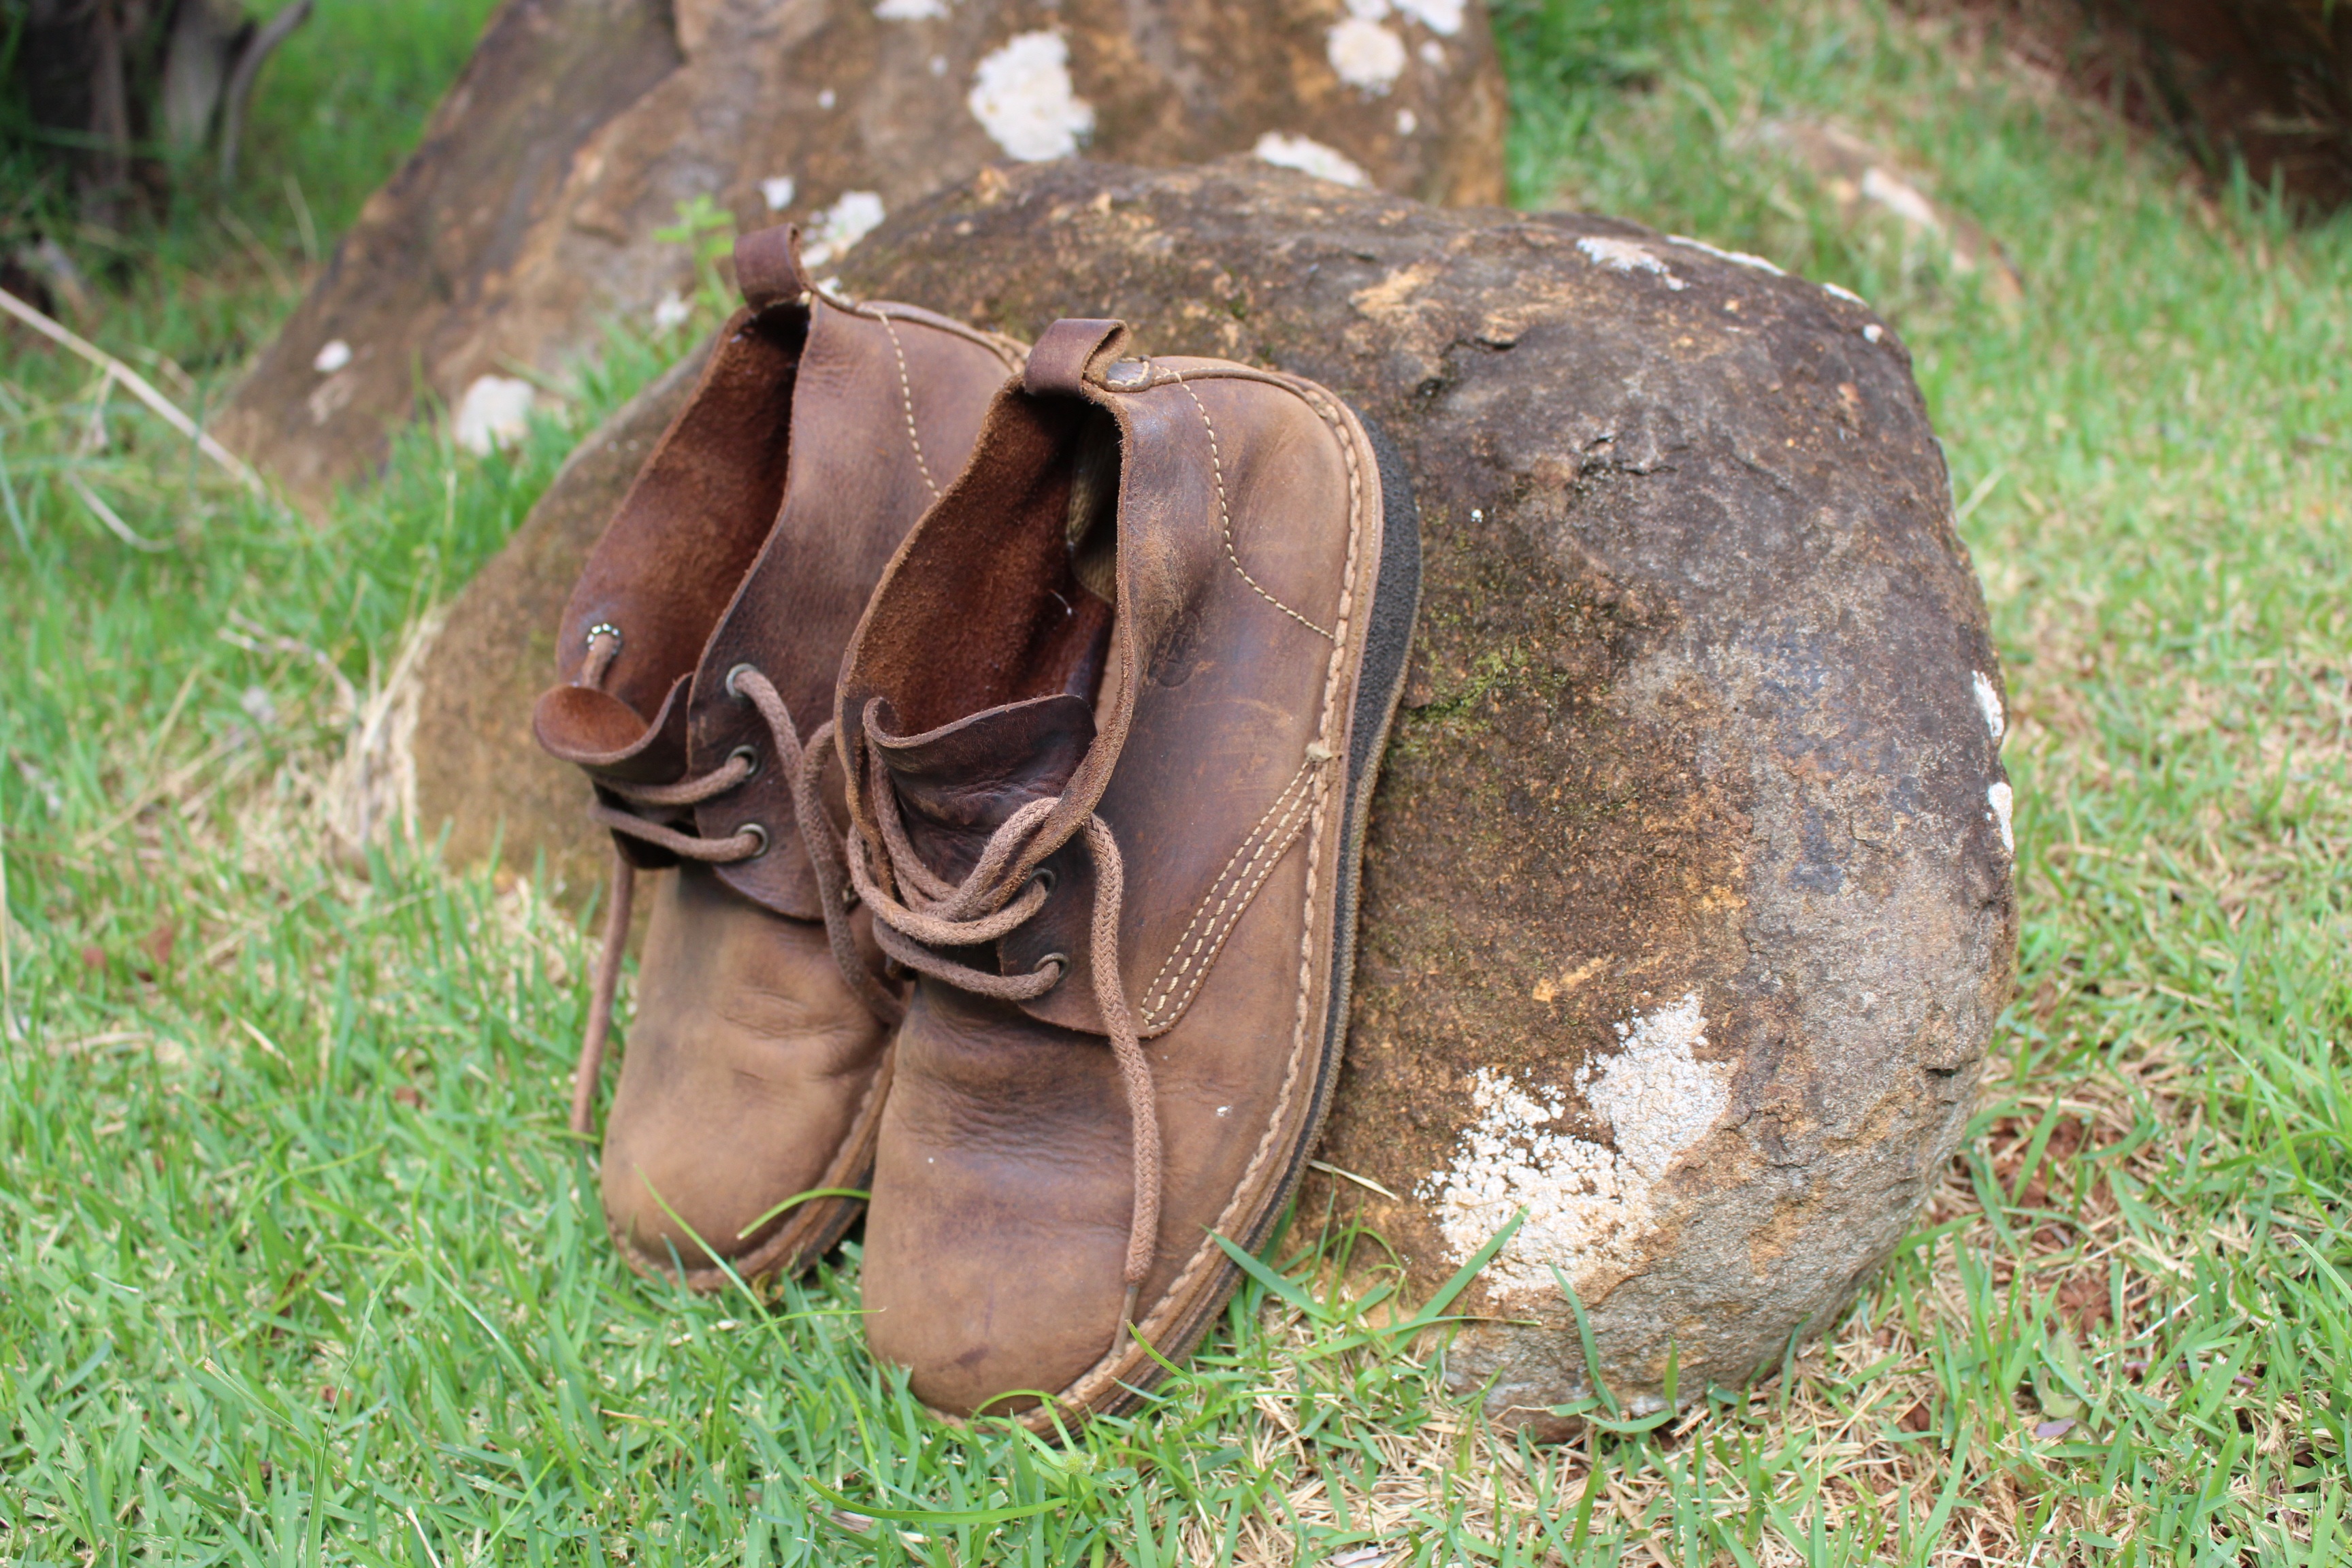
tree, grass, shoe, leather, stone, boot, soil, footwear, outdoor shoe